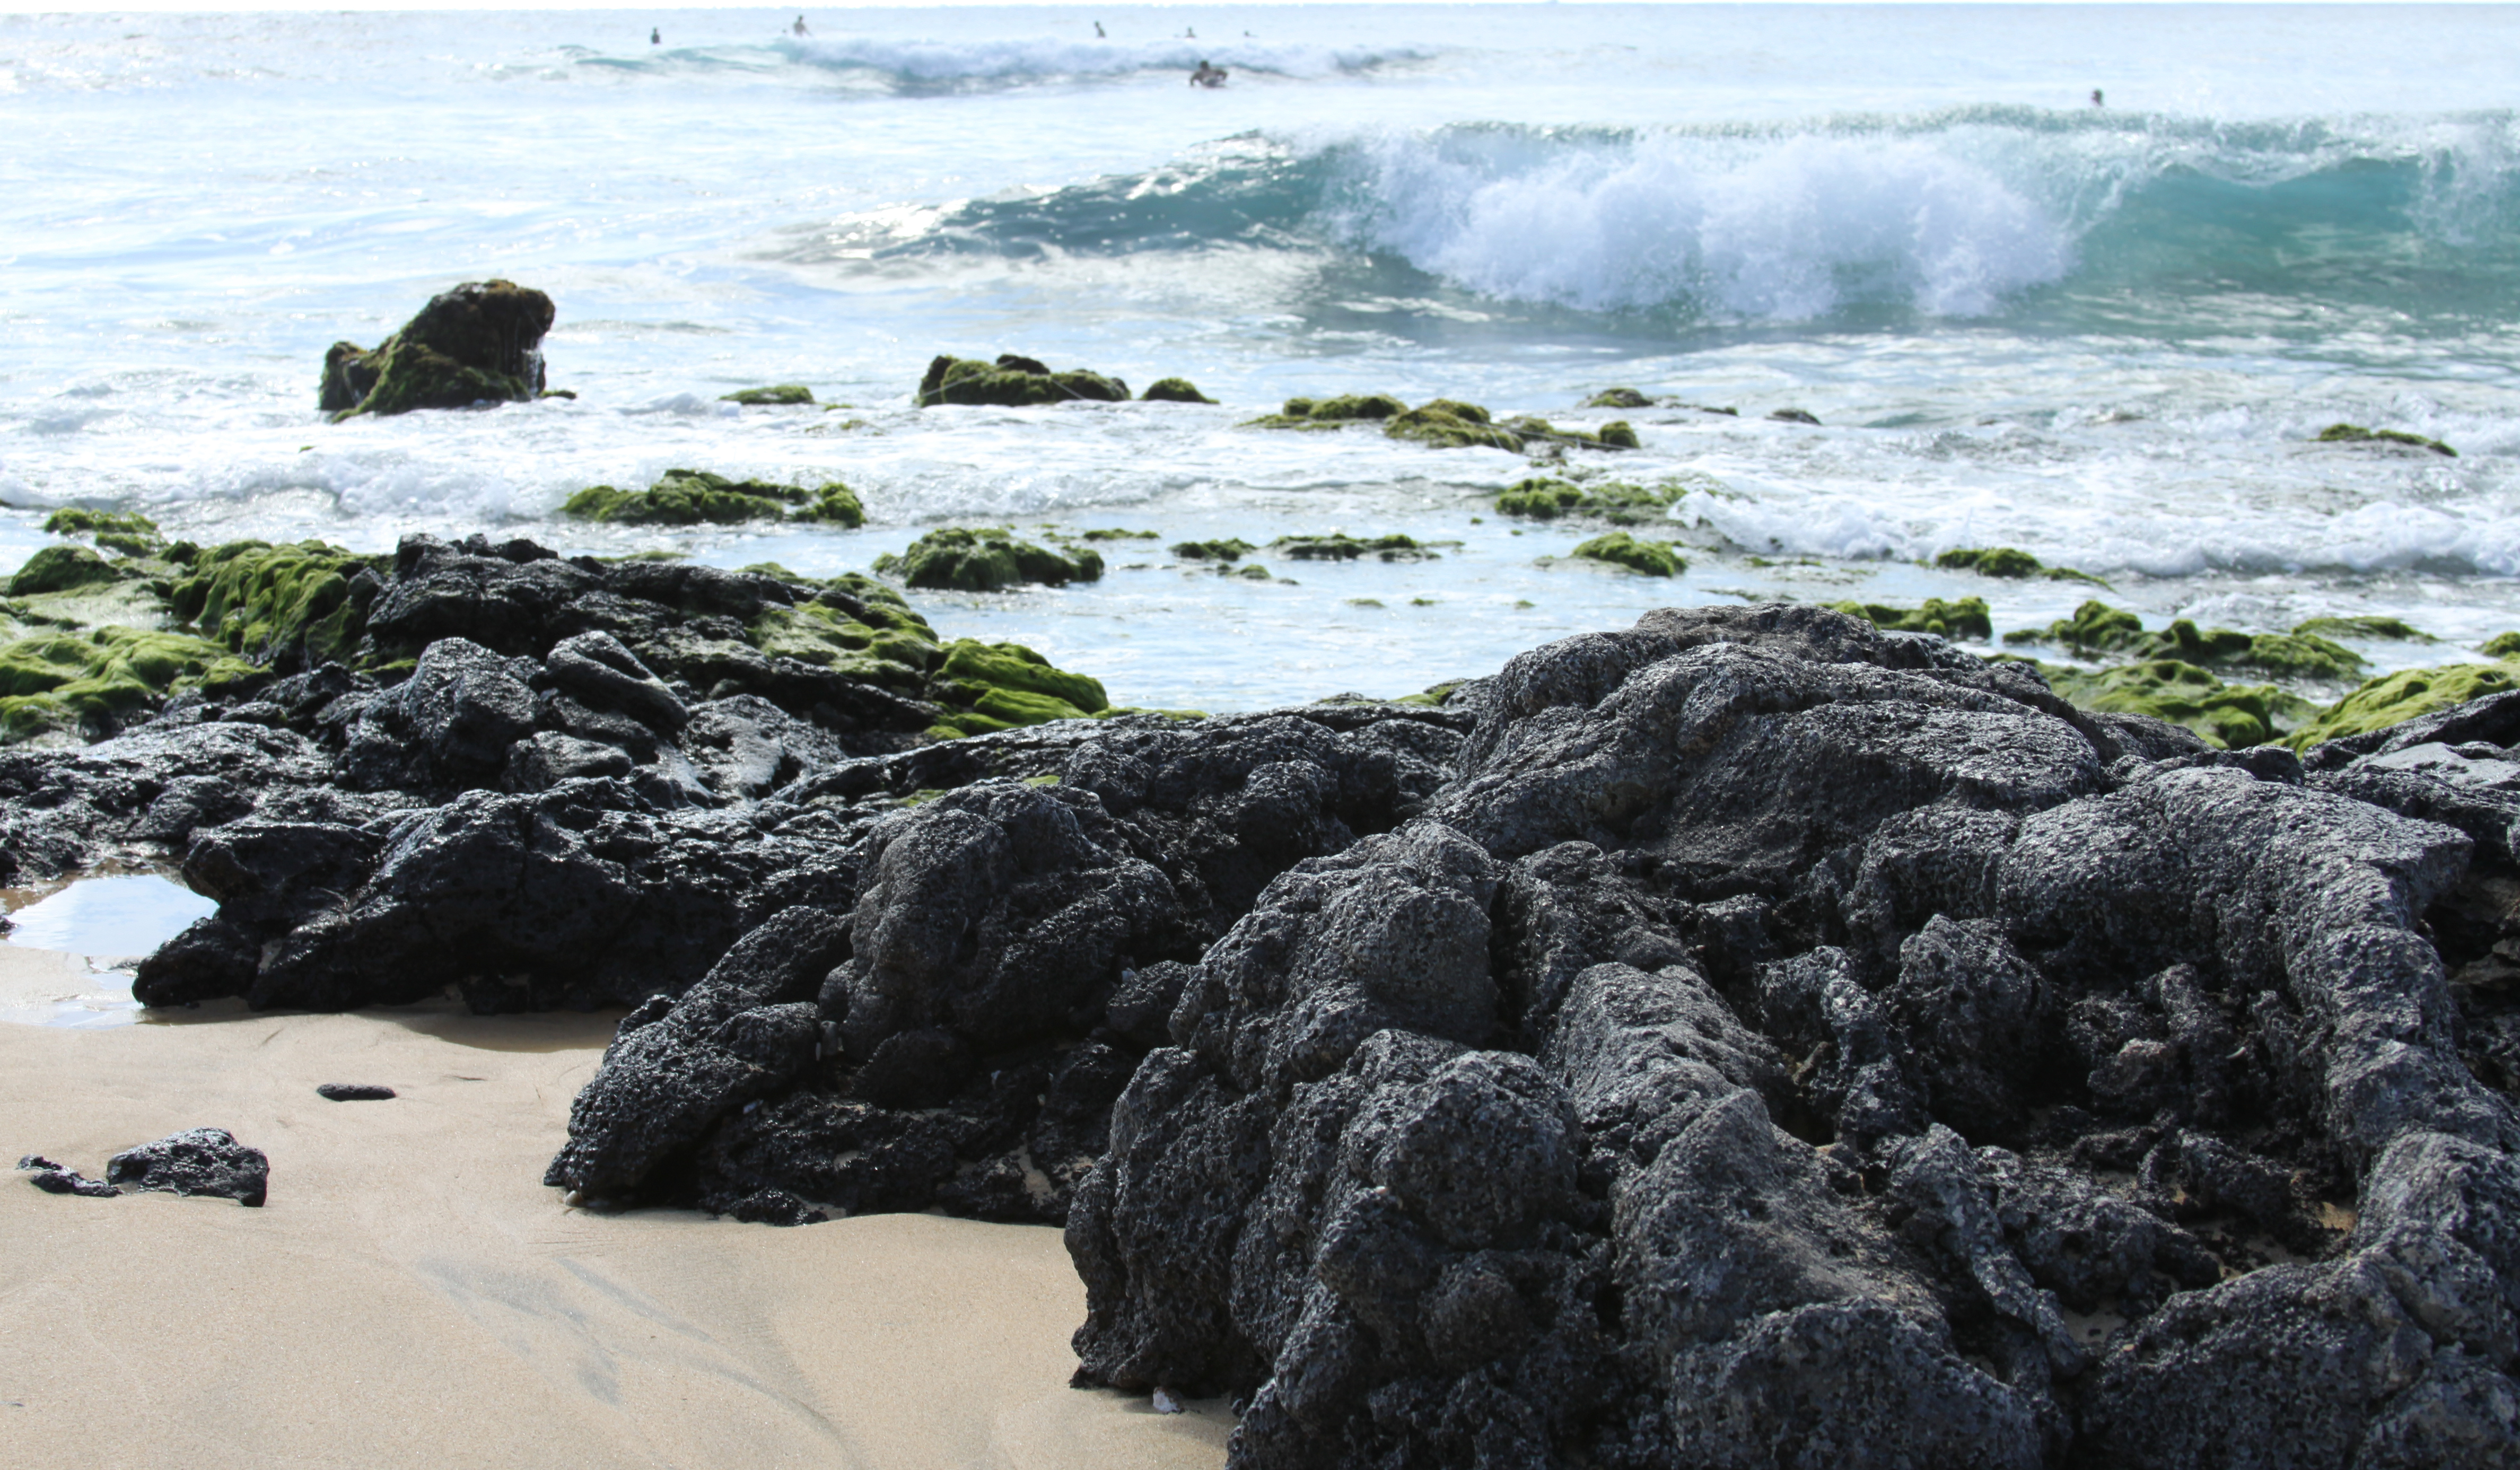
water, natural environment, natural landscape, coastal and oceanic landforms, watercourse, beach, bedrock, wind wave, landscape, shore, fluvial landforms of streams, formation, headland, geology, coast, algae, rock, horizon, sky, wave, ocean, nature reserve, wind, bay, outcrop, sand, tropics, tide, sea, rapid, promontory, soil, green algae